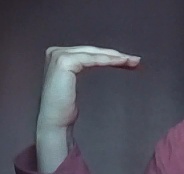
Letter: haa